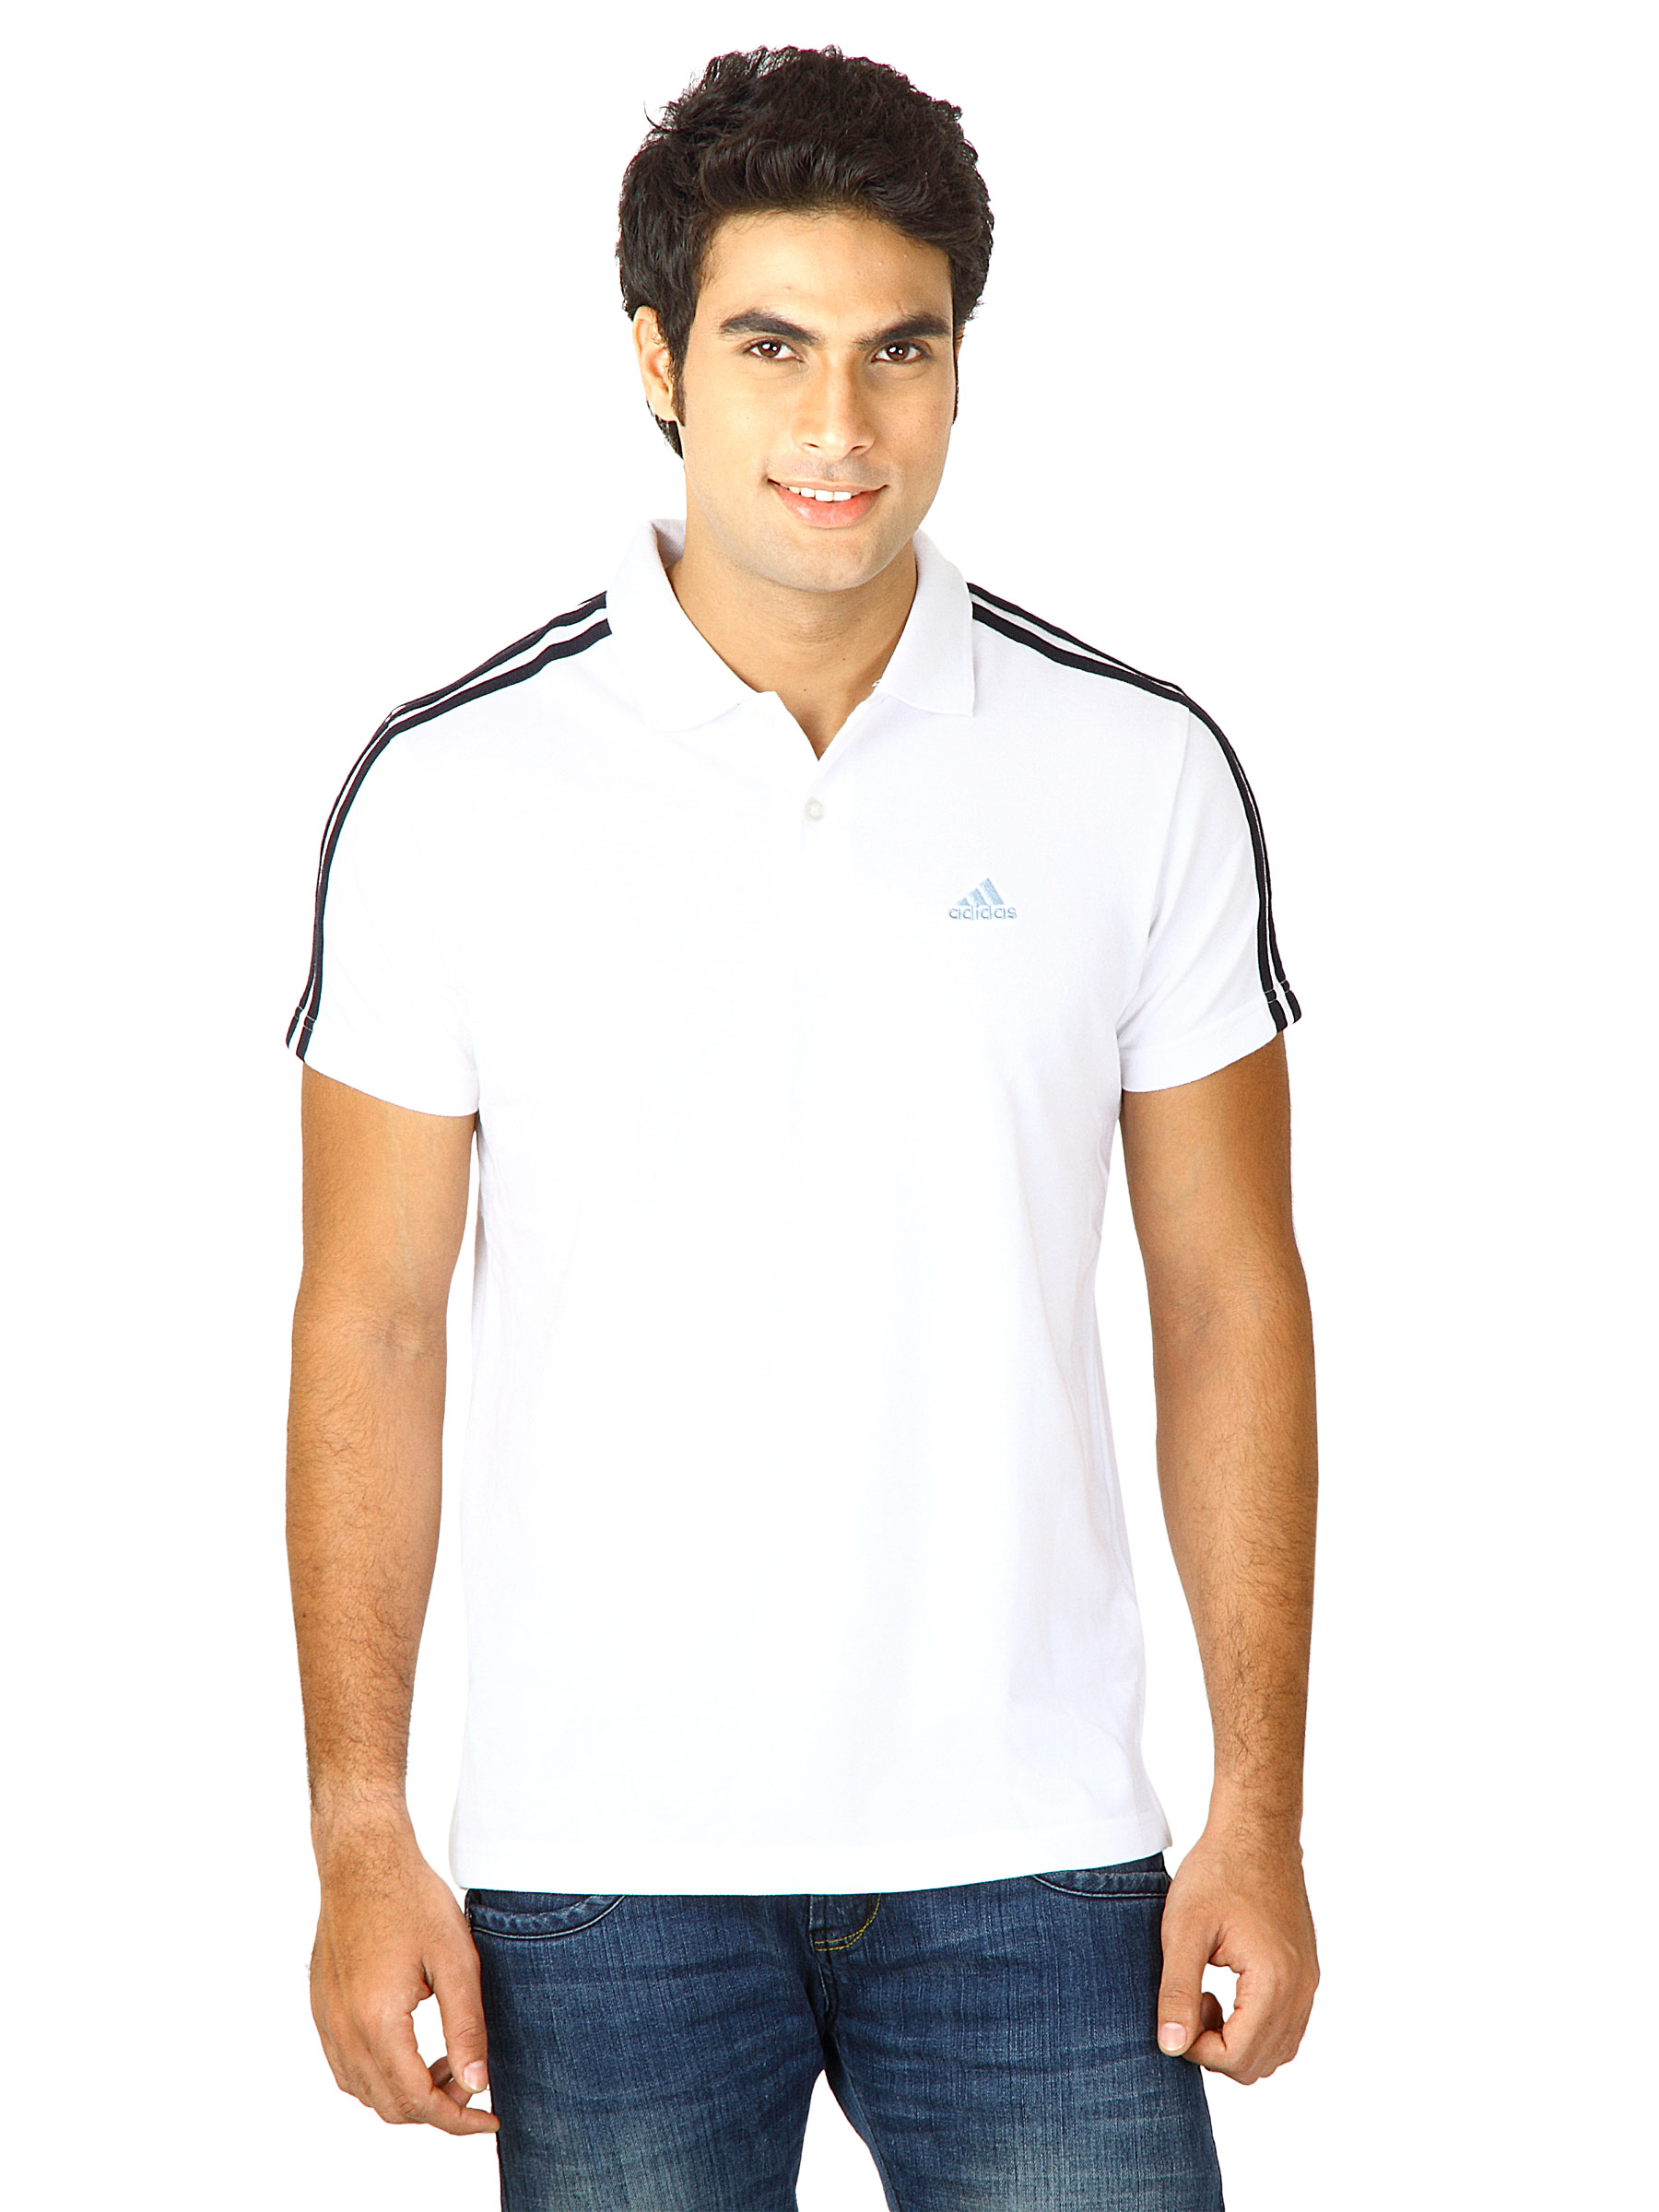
ADIDAS Men White Polo Tshirts
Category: Apparel / Topwear / Tshirts
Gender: Men
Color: White
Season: Fall 2011
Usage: Casual